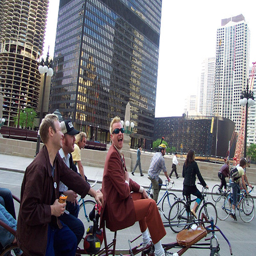
A LARGE GROUP OF PEOPLE ARE RIDING THERE BIKES IN THE STREET
Group of men riding bicycles in city looking professional and cheerful.
A few friends are riding bicycles together happily.
A group of people riding bikes down the street.
Adults riding on bicycles on roadway in major metropolitan city.